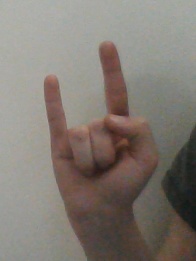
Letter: la